Laguna–San Diego Coastal water resource basin

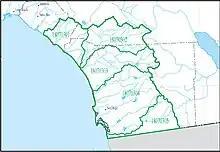
Laguna–San Diego Coastal water resource basin has five water resource subbasins

Laguna–San Diego Coastal water resource basin (HUC 180703) is one of three hydrologic basins within the Southern California Coastal water resource subregion and is one of approximately 2,200 water resource basins in the United States hydrologic unit system.